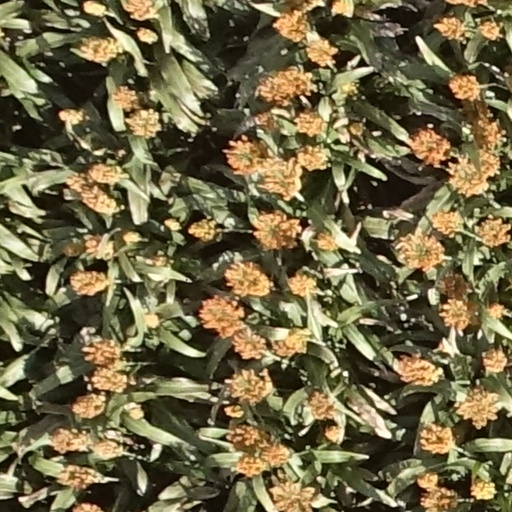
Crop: sorghum